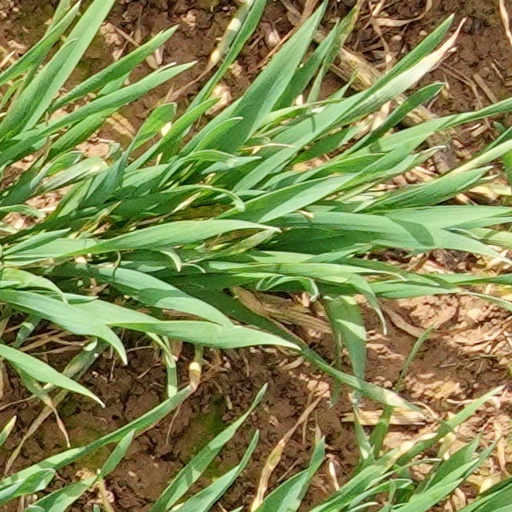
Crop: wheat